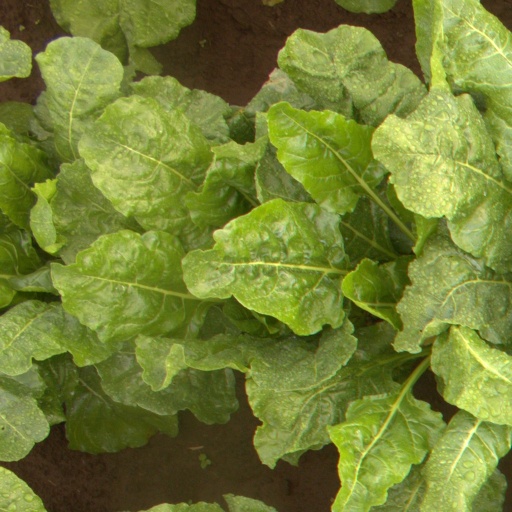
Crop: sugar beet